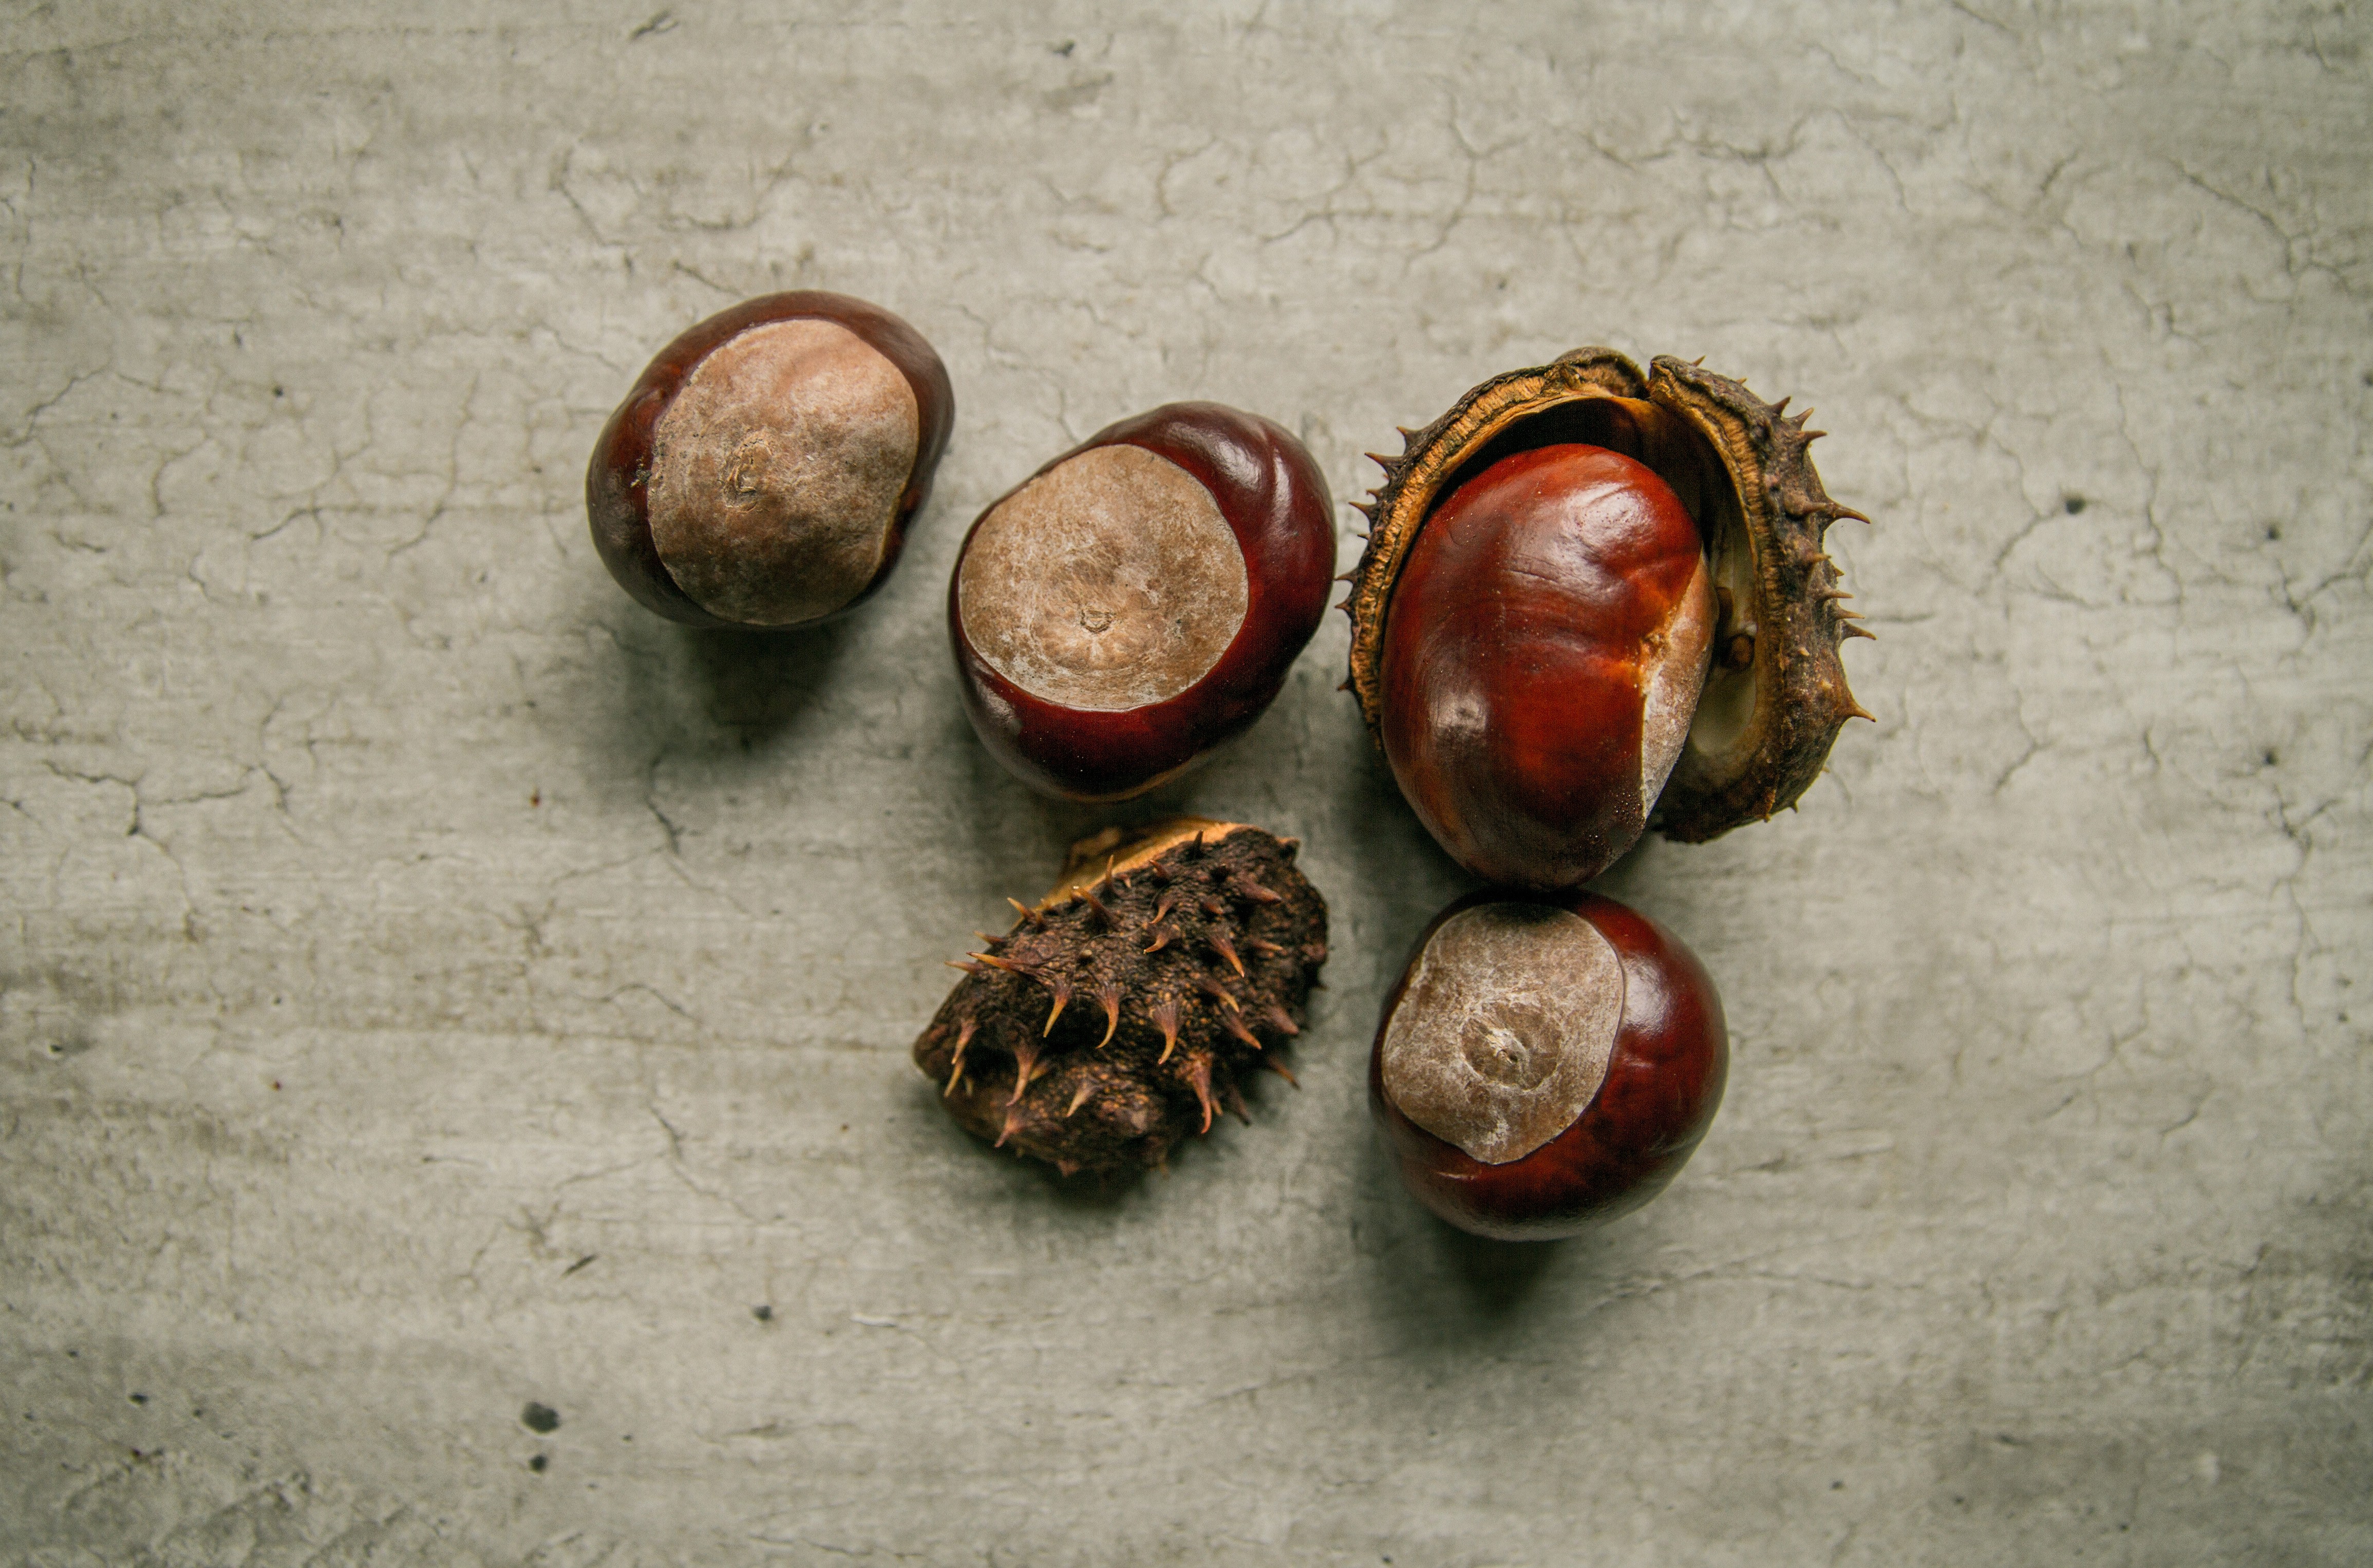
nature, wood, leaf, fall, food, red, produce, natural, autumn, fresh, brown, plants, coconut, nuts, hedgehog, seasonal, raw, figures, shiny, chestnuts, nutshell, chestnut, organic, macro photography, nuts seeds